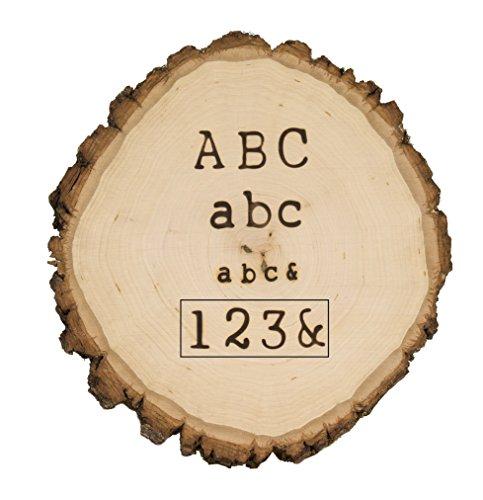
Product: Walnut Hollow Hotstamps Number and Symbol 24 Piece Set for Branding and Personalization on Wood and Leather
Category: Toys & Games | Hobbies | Hobby Building Tools & Hardware | Hobby Tool Sets
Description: Fit any Walnut Hollow Tool: 38283 Versa Tool, 5570 Value Woodburner, 24414 Detailer and 28094 Hobby Tool.
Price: $15.21
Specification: ProductDimensions:0.4x0.5x0.6inches|ItemWeight:3.2ounces|ShippingWeight:3.2ounces(Viewshippingratesandpolicies)|DomesticShipping:ItemcanbeshippedwithinU.S.|InternationalShipping:ThisitemcanbeshippedtoselectcountriesoutsideoftheU.S.LearnMore|ASIN:B0018NDH5S|Californiaresidents:ClickhereforProposition65warning|Itemmodelnumber:27399|Manufacturerrecommendedage:14yearsandup